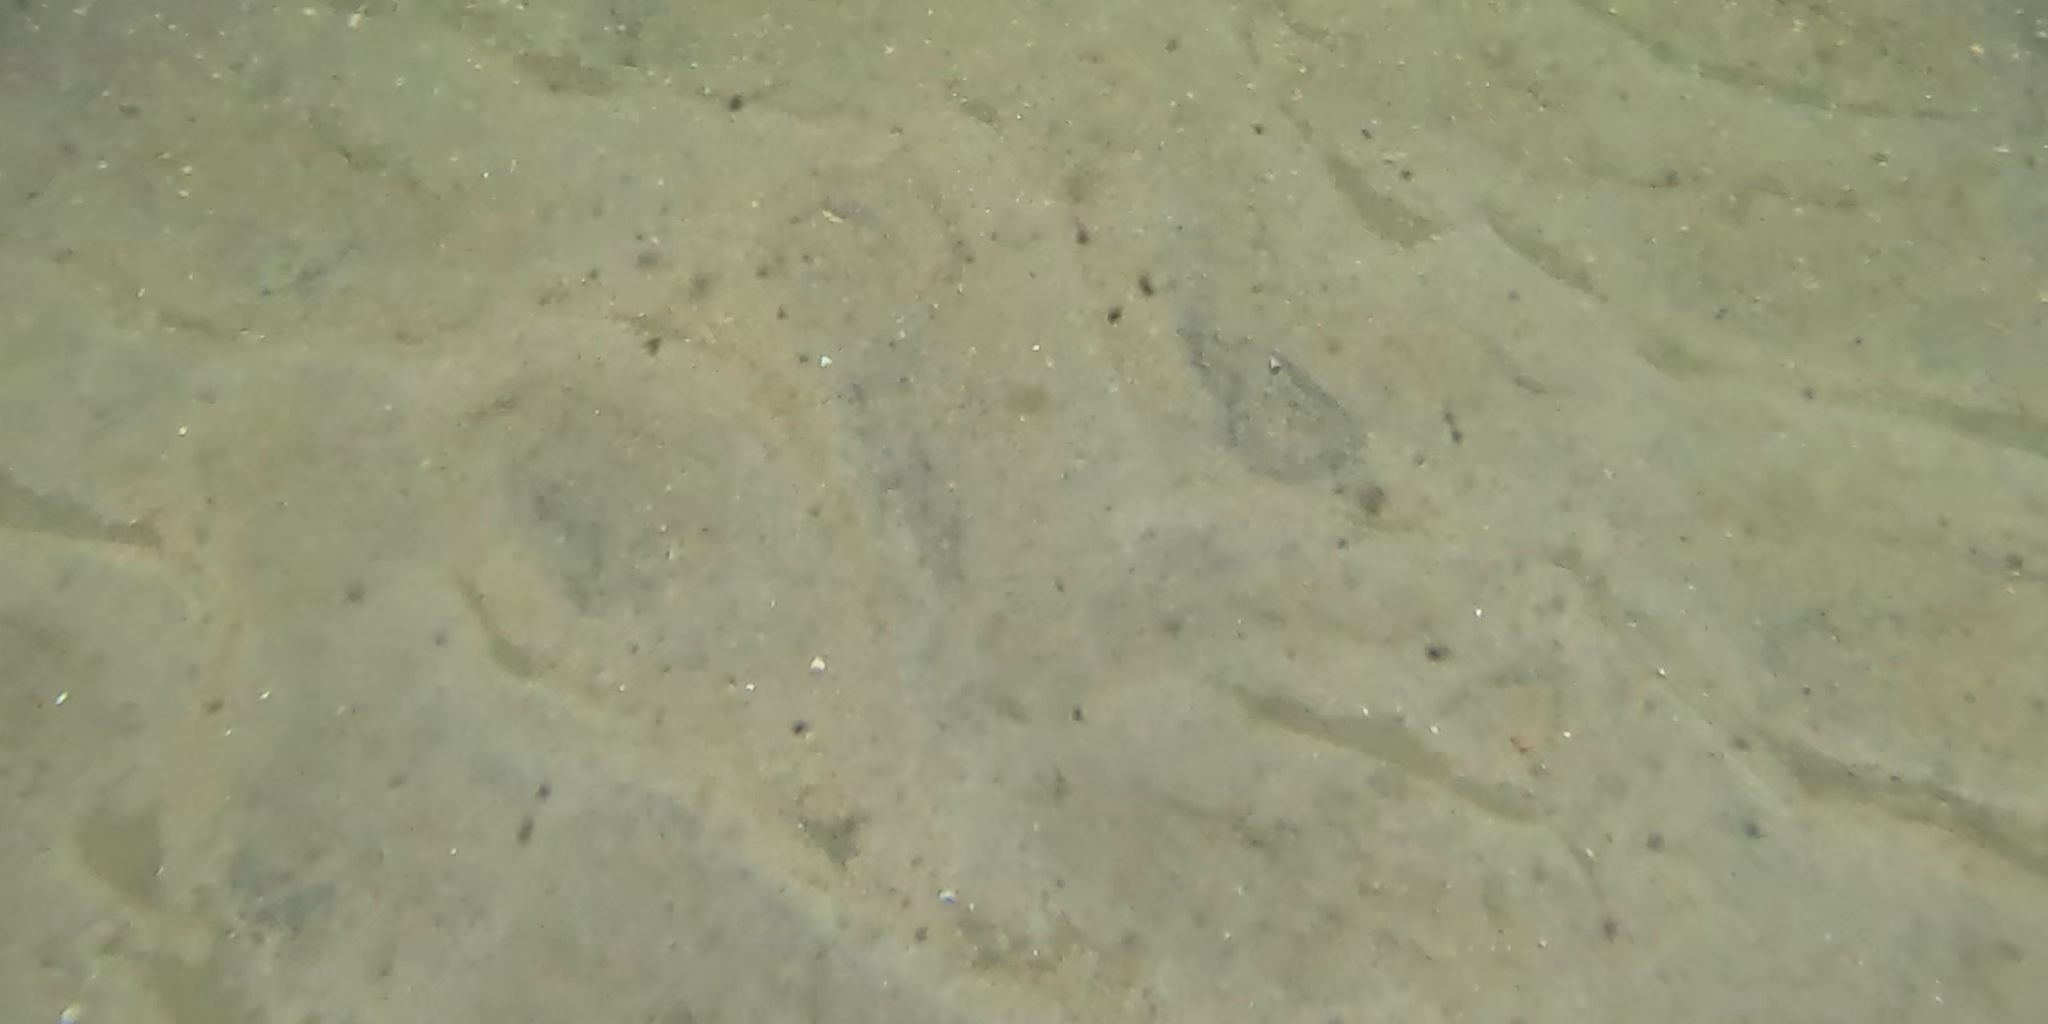
Seabed habitat: sand